Henri Cleutin

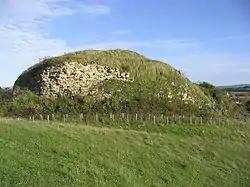
Poor weather and a reluctant Scottish army prevented d'Oysel laying siege to Wark Castle

Scotland and England were at war again in August 1557, and d'Oysel's troops re-occupied the fort at Eyemouth, and according to the Imperial ambassador in London, Simon Renard, made two successful raids on the border and burnt the hay stored at Berwick upon Tweed An English admiral, John Clere, was ordered to blockade Eyemouth to prevent guns landing there. Instead, he took his nine warships, which were notionally protecting the Iceland fishing fleet, to Kirkwall in Orkney. He landed and attacked the Bishop's Palace and Kirkwall Cathedral, but was repulsed and drowned with 97 of his men.